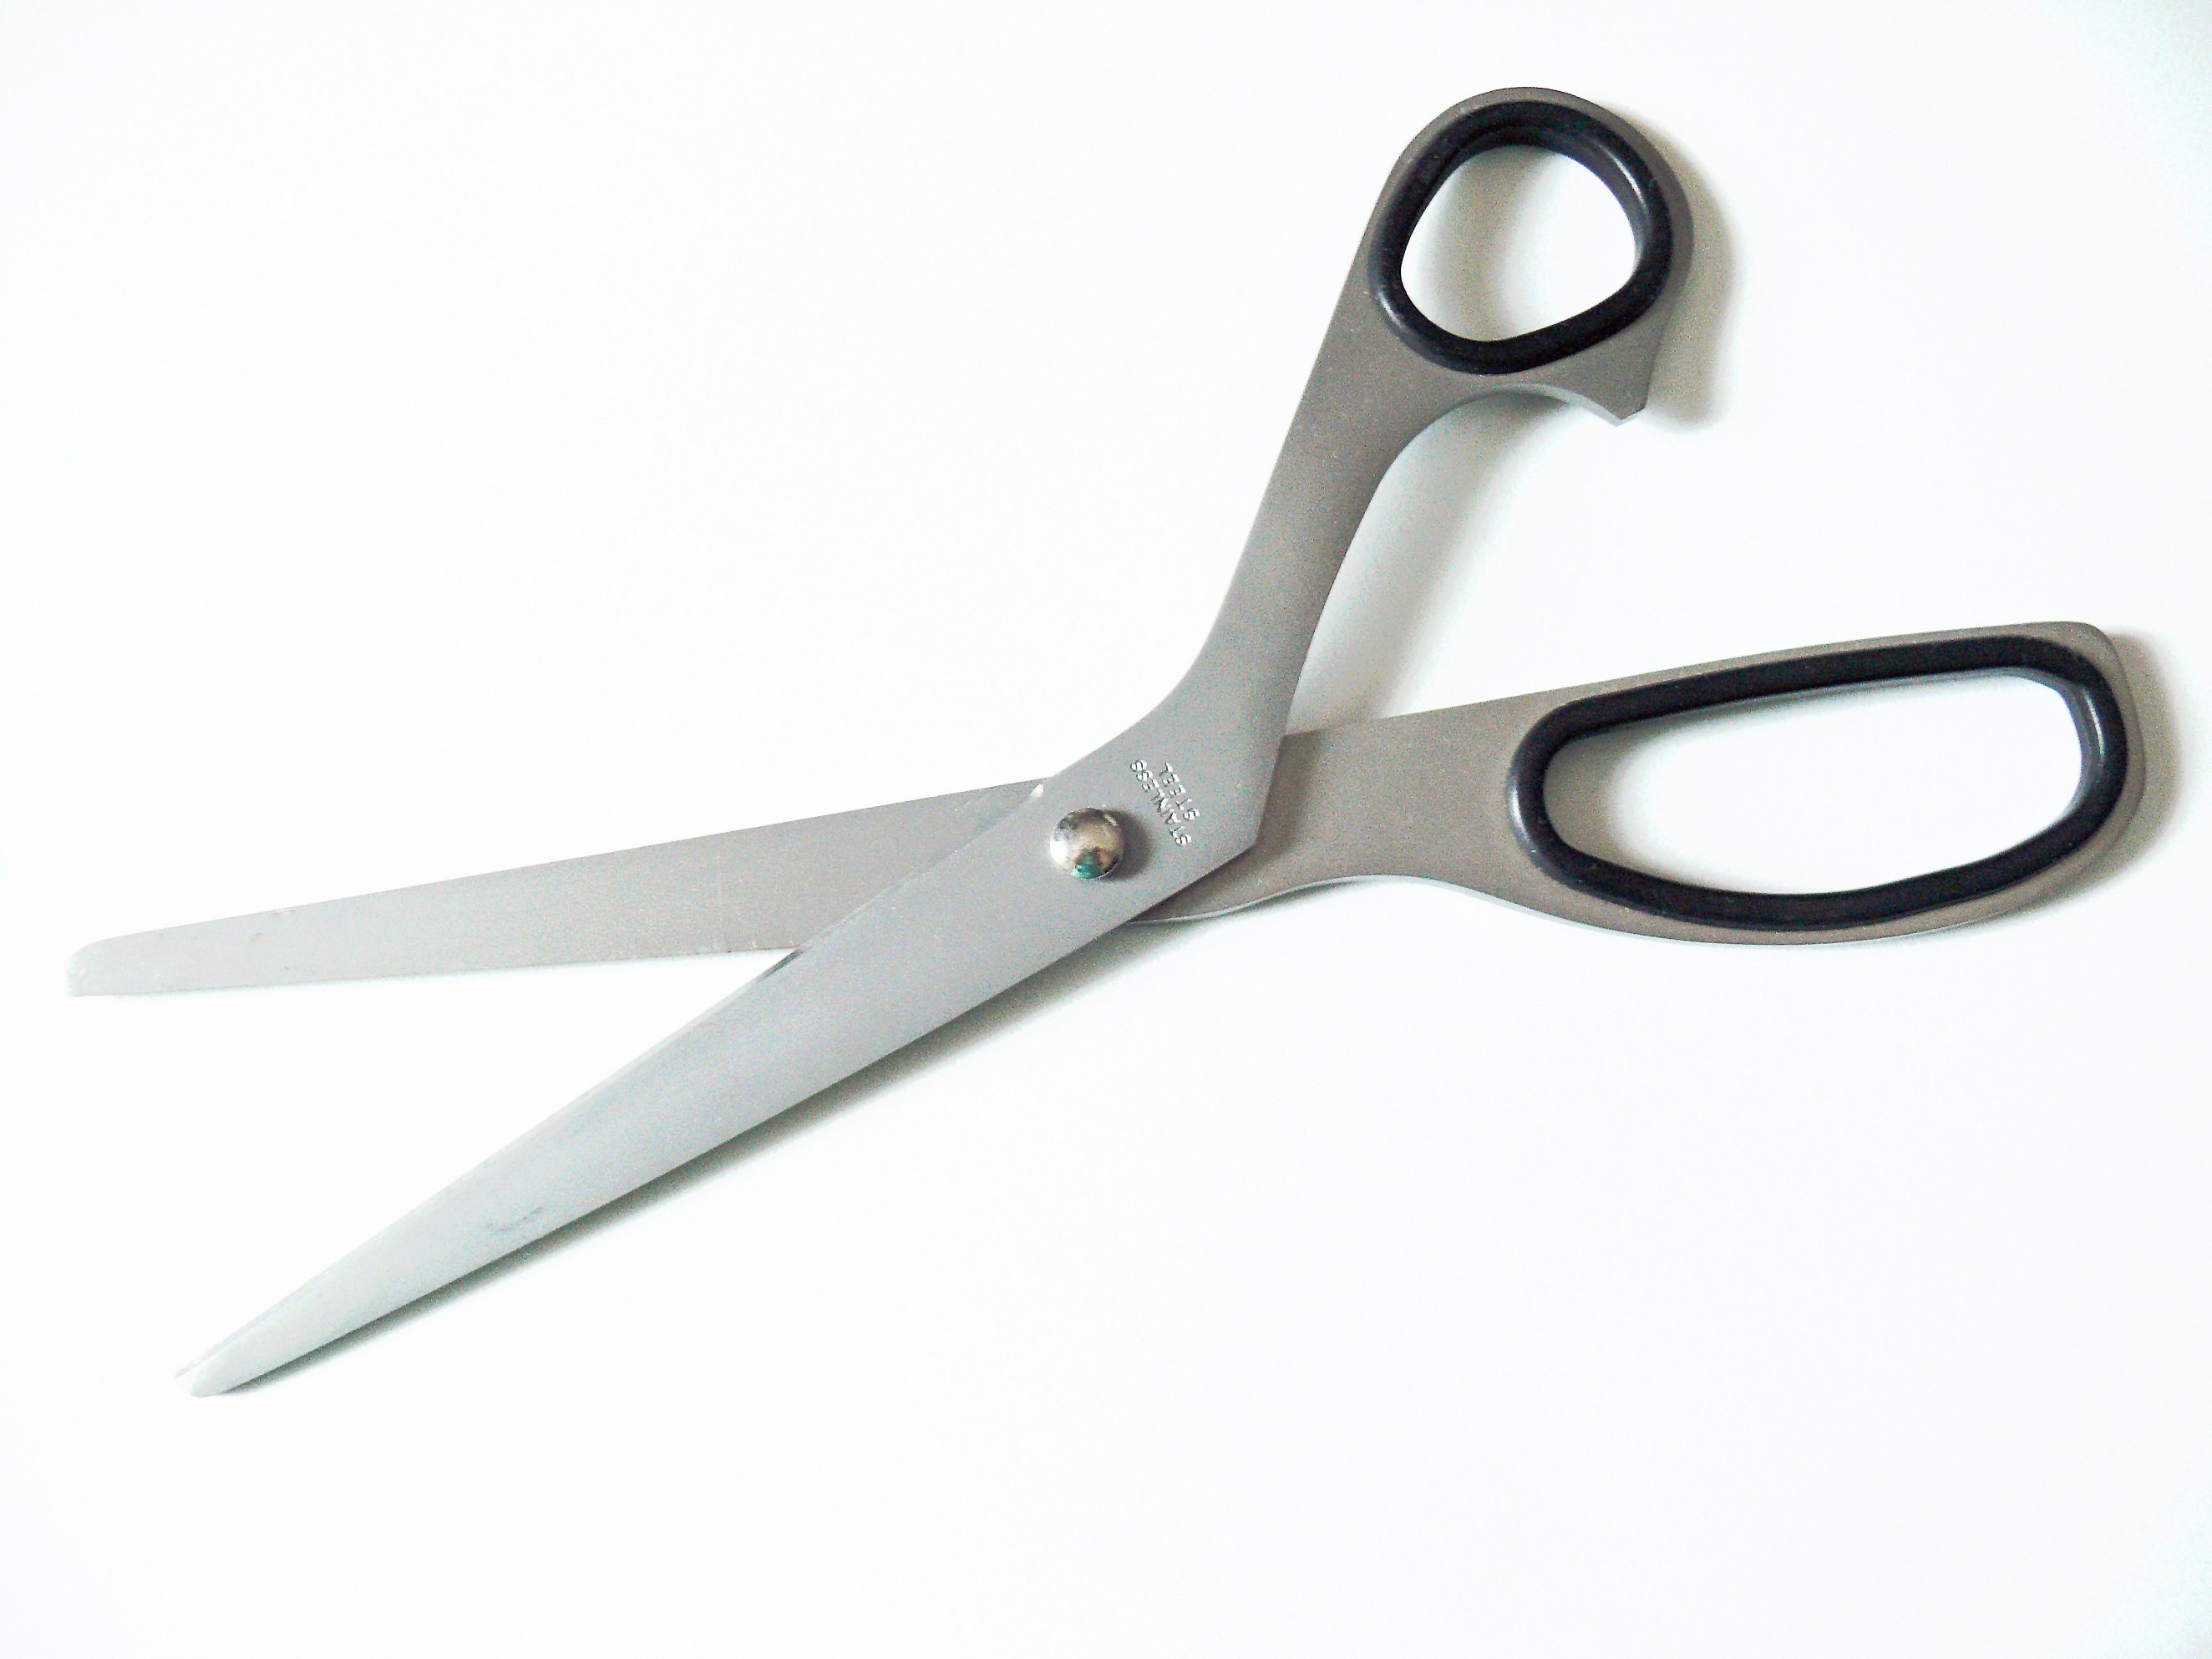
sharp, tool, craft, cut, crafts, propeller, scissors, section, tinker, household scissors, bastel hour